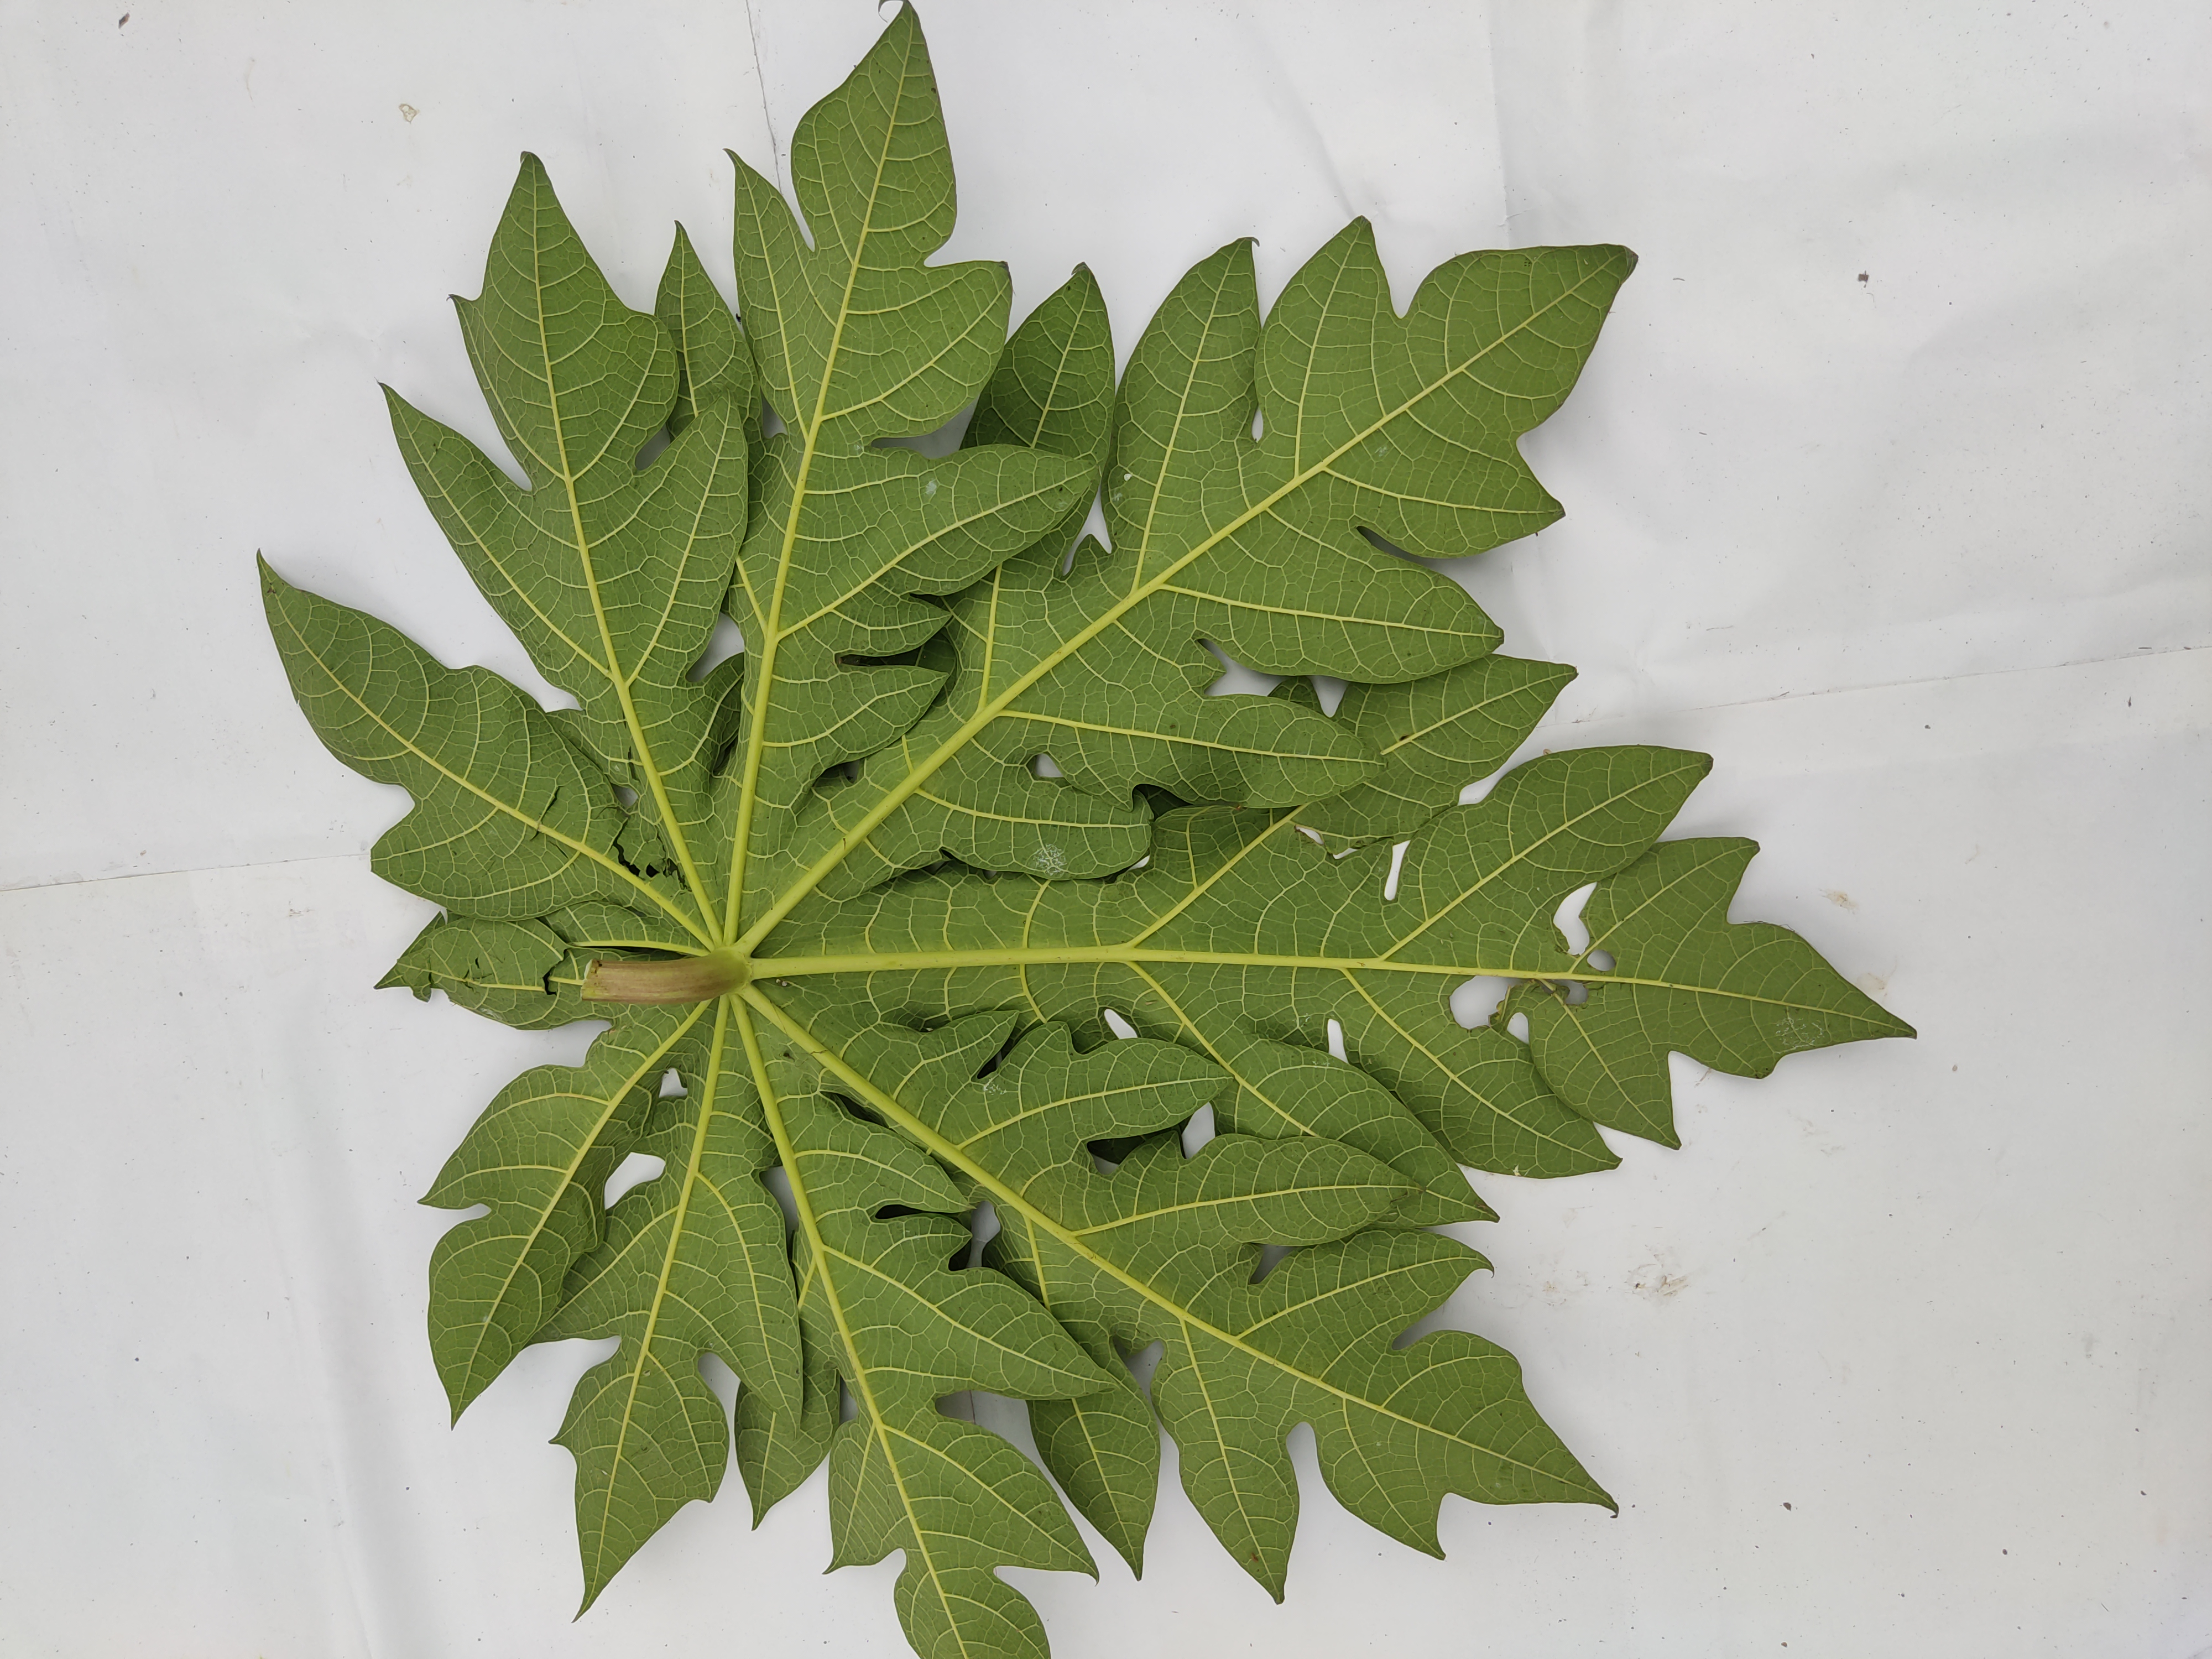
Label: Healthy Leaf